Chromostereopsis

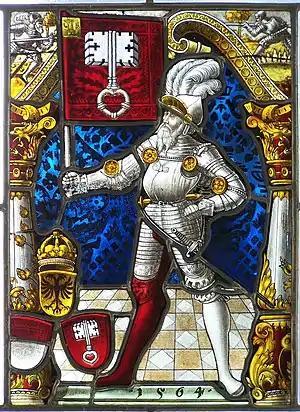
Stained-glass example of chromostereopsis

Chromostereopsis is a visual illusion whereby the impression of depth is conveyed in two-dimensional color images, usually of red–blue or red–green colors, but can also be perceived with red–grey or blue–grey images. Such illusions have been reported for over a century and have generally been attributed to some form of chromatic aberration.